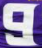
Number: 9